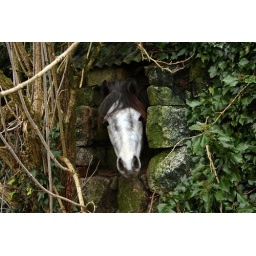
Your mare looking out of her stone wall stables in Moycullen, Connemara, Ireland, on 27th January 2008